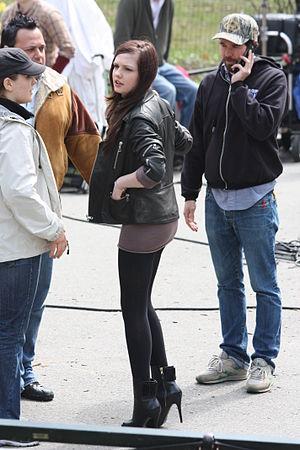
Emily Meade, née le 10 janvier 1989 à New York, est une actrice américaine de cinéma et de télévision. Elle est apparue dans des films tels que Twelve, My Soul to Take, Gimme Shelter, That Awkward Moment, Money Monster et Nerve, ainsi que dans les séries télévisées Boardwalk Empire, New York, unité spéciale, The Leftovers, Broad City et The Deuce. Elle a également dépeint une version future du personnage d'Ella Blake lors de l'épisode final de la troisième saison de la série Fringe.